Sports in Pennsylvania

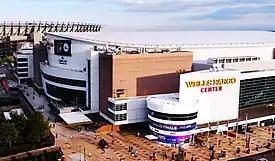
Wells Fargo in South Philadelphia, home court of the Philadelphia 76ers of the NBA and the home arena of the Philadelphia Flyers of the NHL

Unlike the other major professional sports leagues, the National Basketball Association only has one team in Pennsylvania. The Philadelphia 76ers, which relocated from Syracuse, New York, in 1963, have won three NBA championships and, as of 2018, the franchise has won the fifth most championship games in NBA history (tied with the Detroit Pistons and Miami Heat). Philadelphia also hosted another NBA team from 1946 to 1962, the Philadelphia Warriors, but the franchise moved to San Francisco and later became what is now known as the Golden State Warriors.